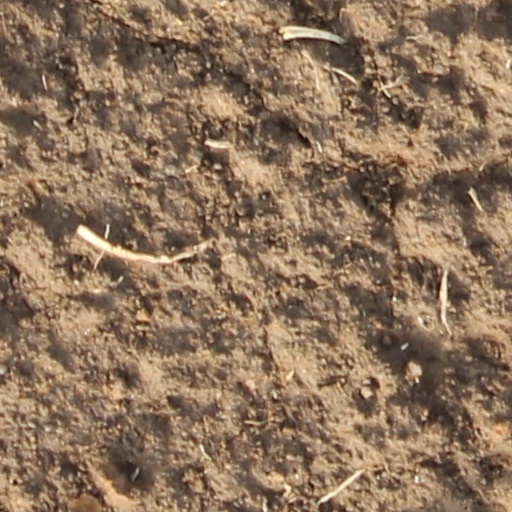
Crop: wheat